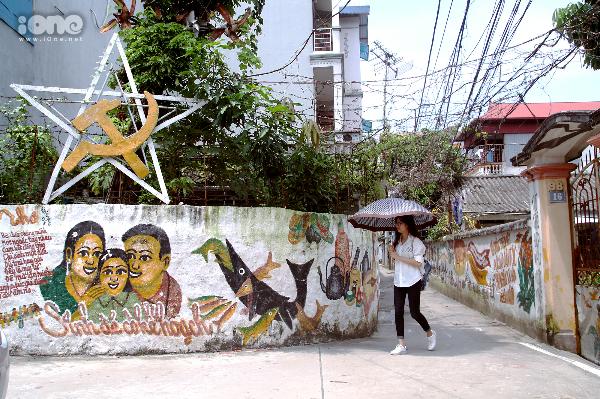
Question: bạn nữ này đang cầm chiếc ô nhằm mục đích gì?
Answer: che nắng